Temple Memorial Park

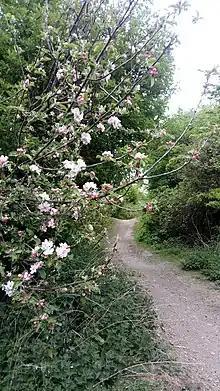
A steep hill and circular route for mountain bikes was created within the park.

Temple Park has a route, often called the BMX track, created specifically for mountain bikes, paths and green spaces for walkers and a skate park, playground, football court and car park. Since May 2016, the park has been used for five kilometre running events.